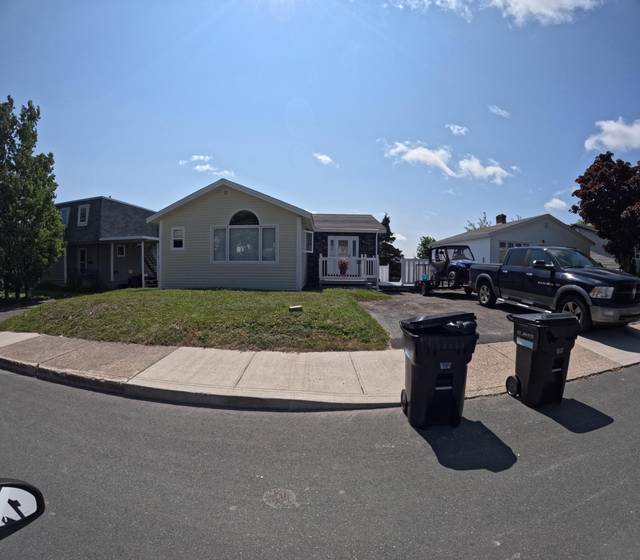
Region: Canada
Coordinates: 47.527, -52.772